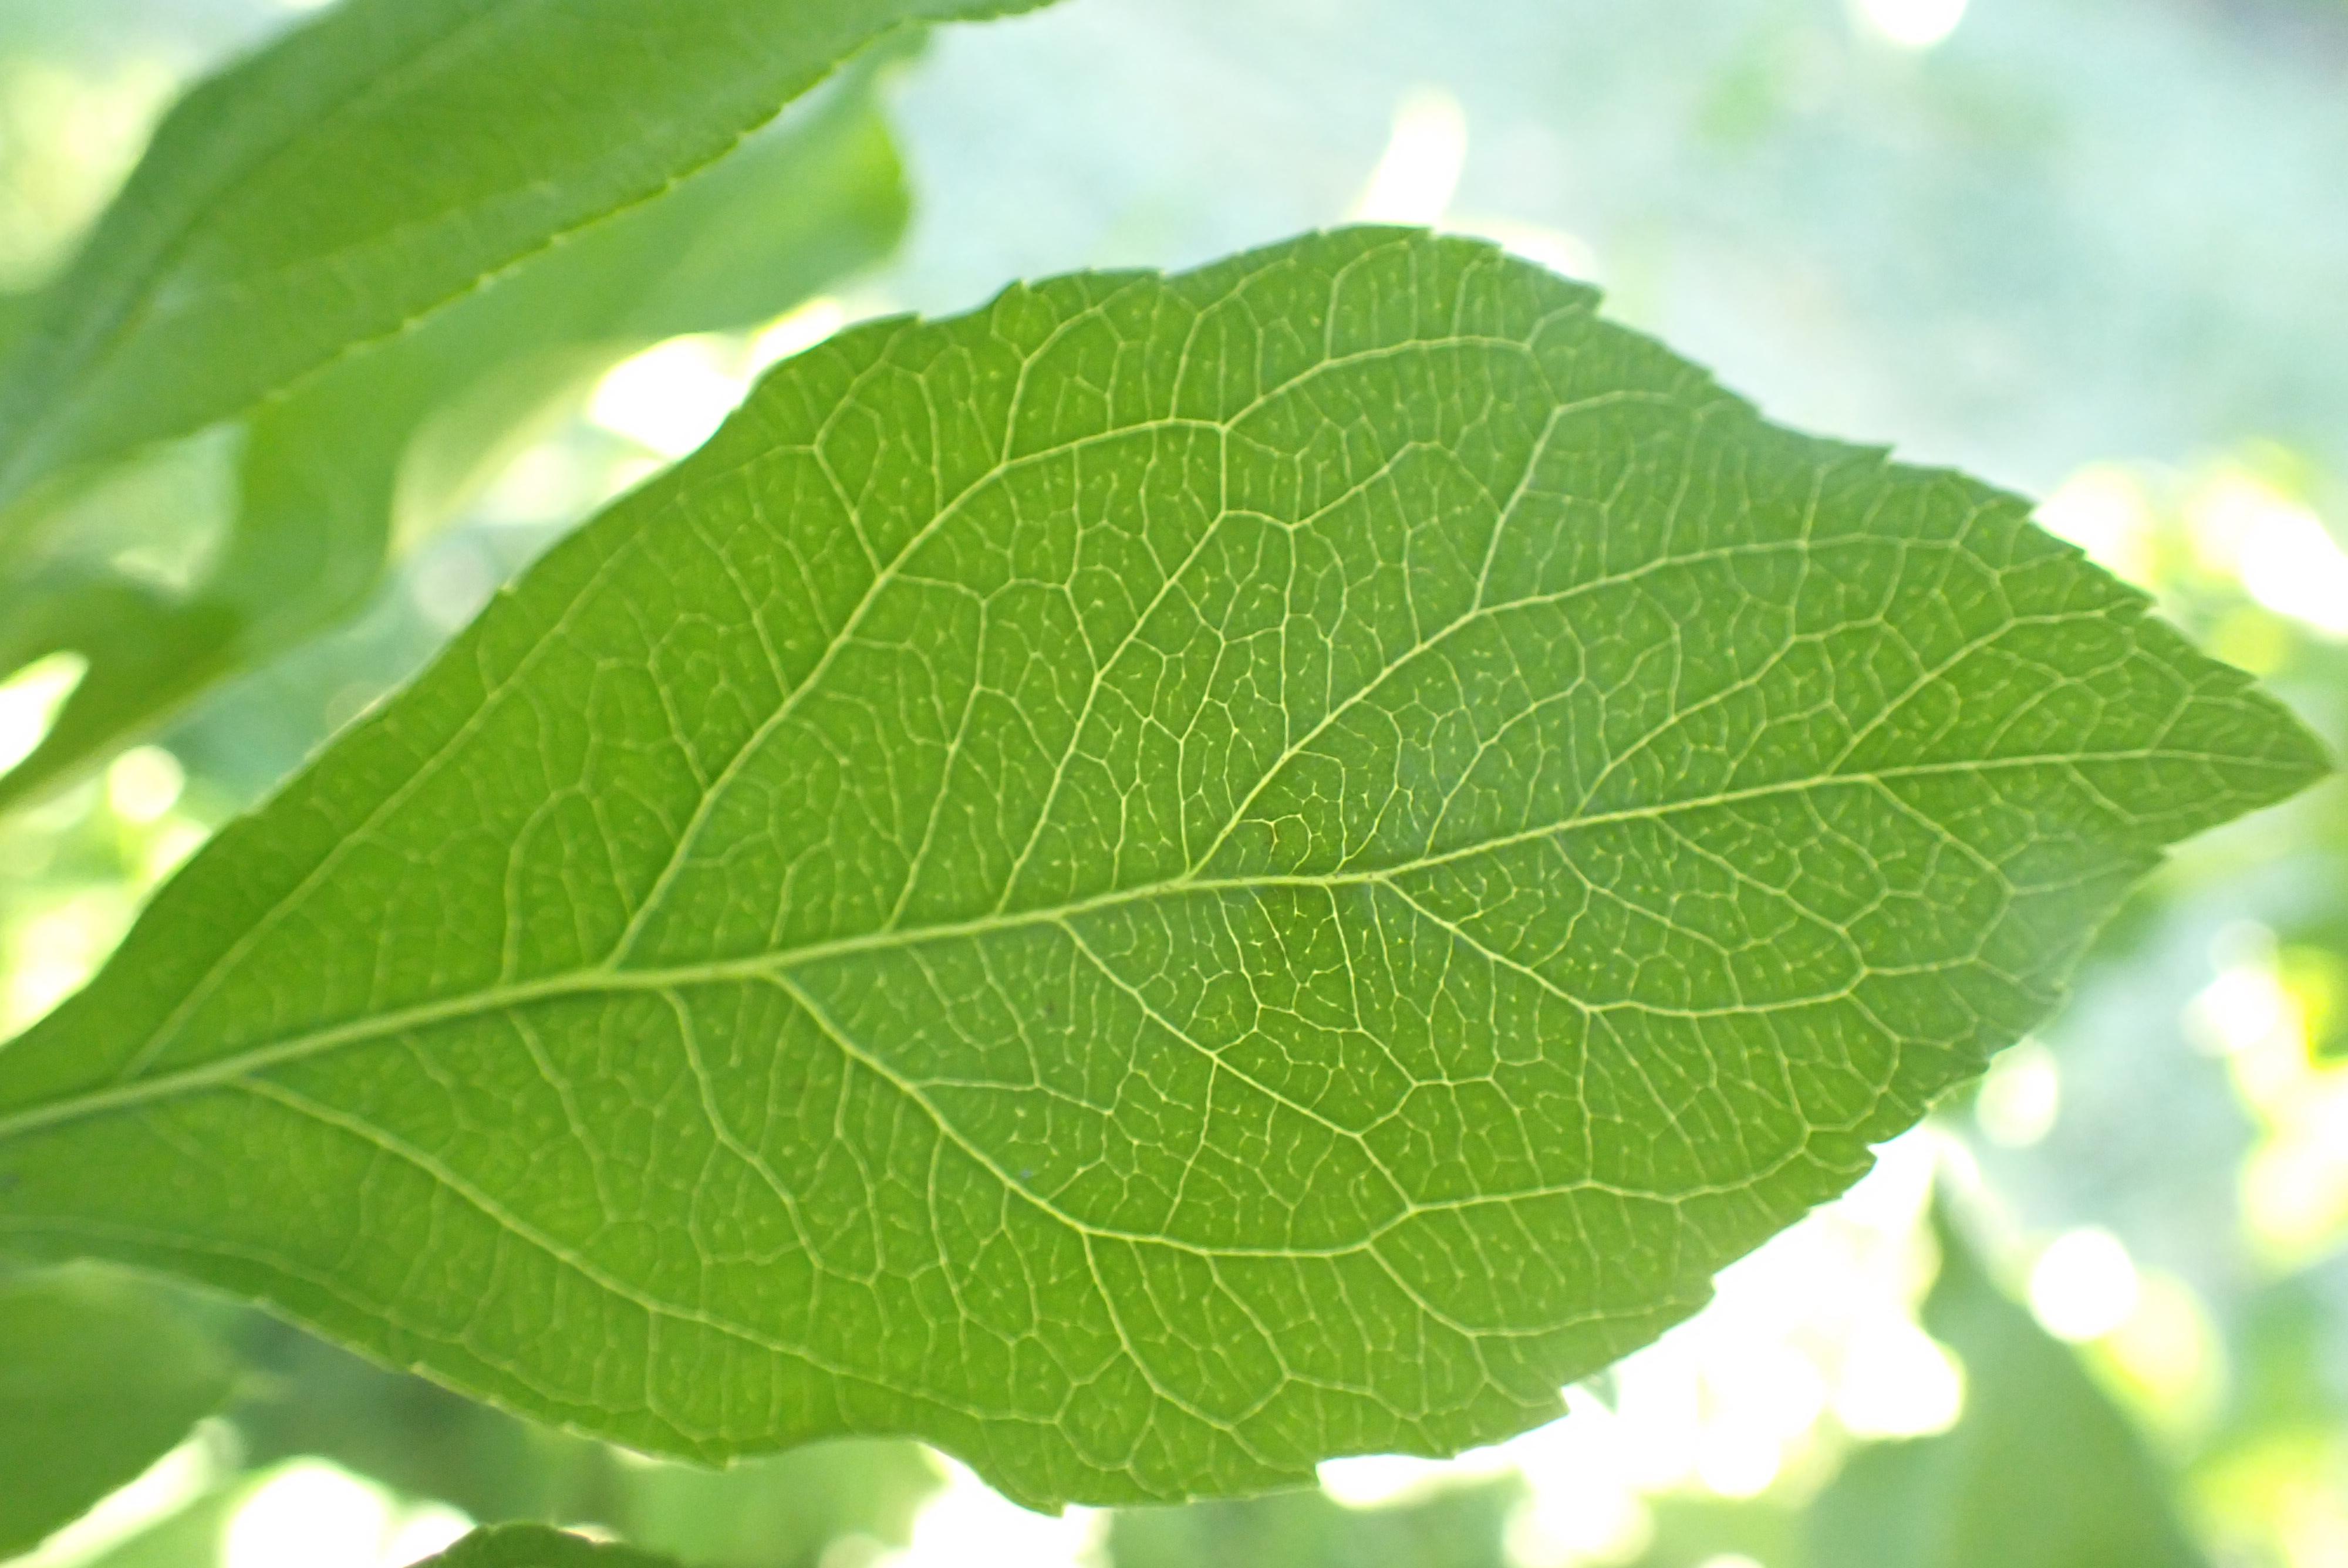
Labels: healthy